16 (band)

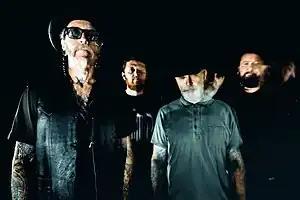
16 in 2022

16, stylized as -(16)-, is an American sludge metal band from Los Angeles, California. The band is currently signed to Relapse Records. In February 2025, the band released their tenth full-length album, "Guides for the Misguided".